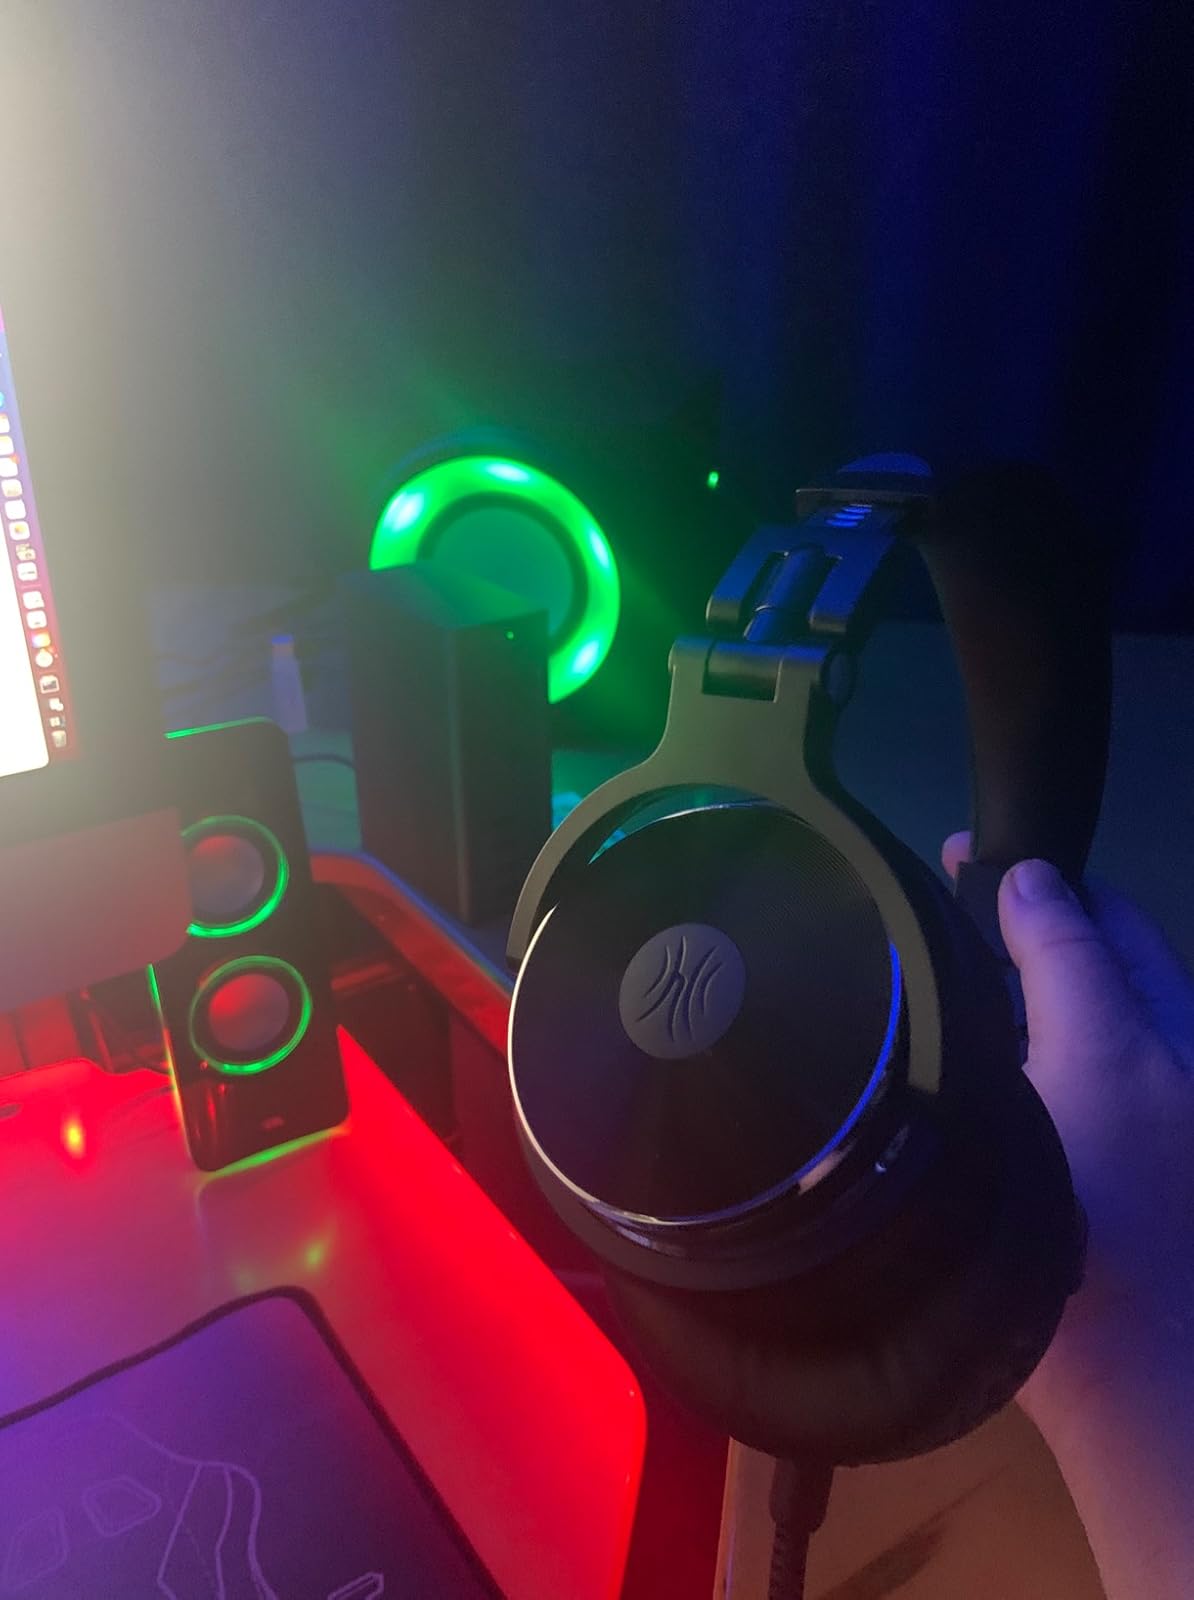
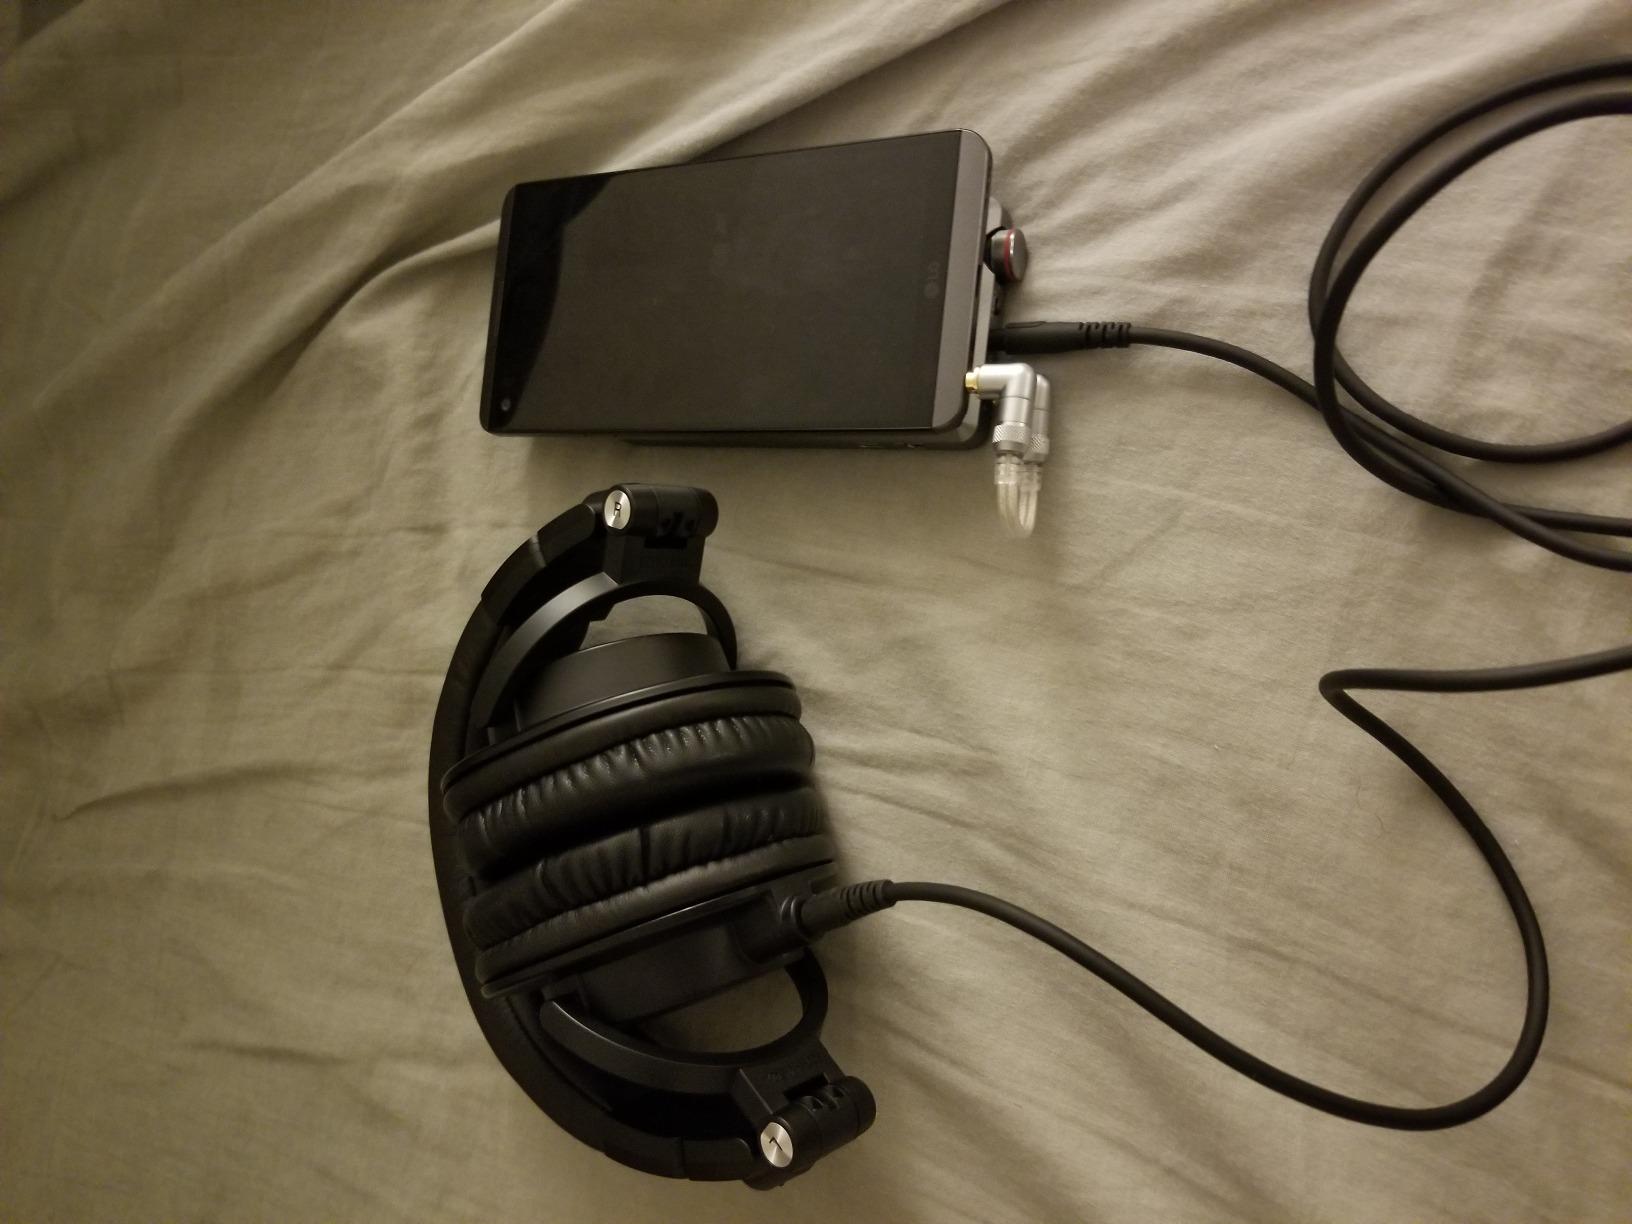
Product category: headphones
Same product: no